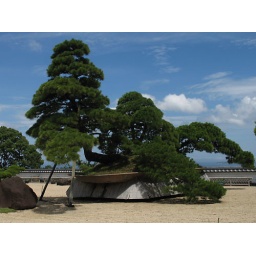
A full-grown pine tree - on a tray. Reportedly the biggest bonsai in the country.